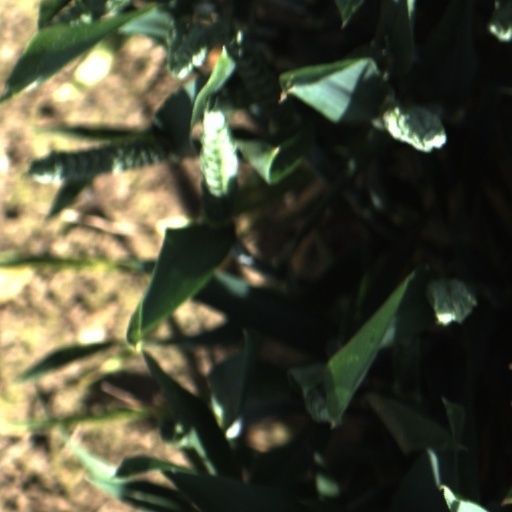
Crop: wheat